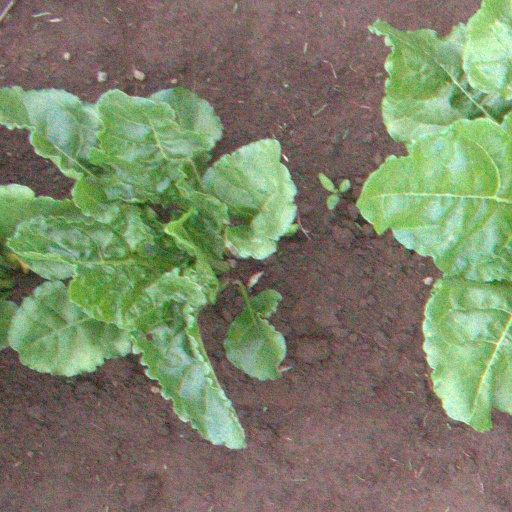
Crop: sugar beet